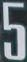
Number: 5